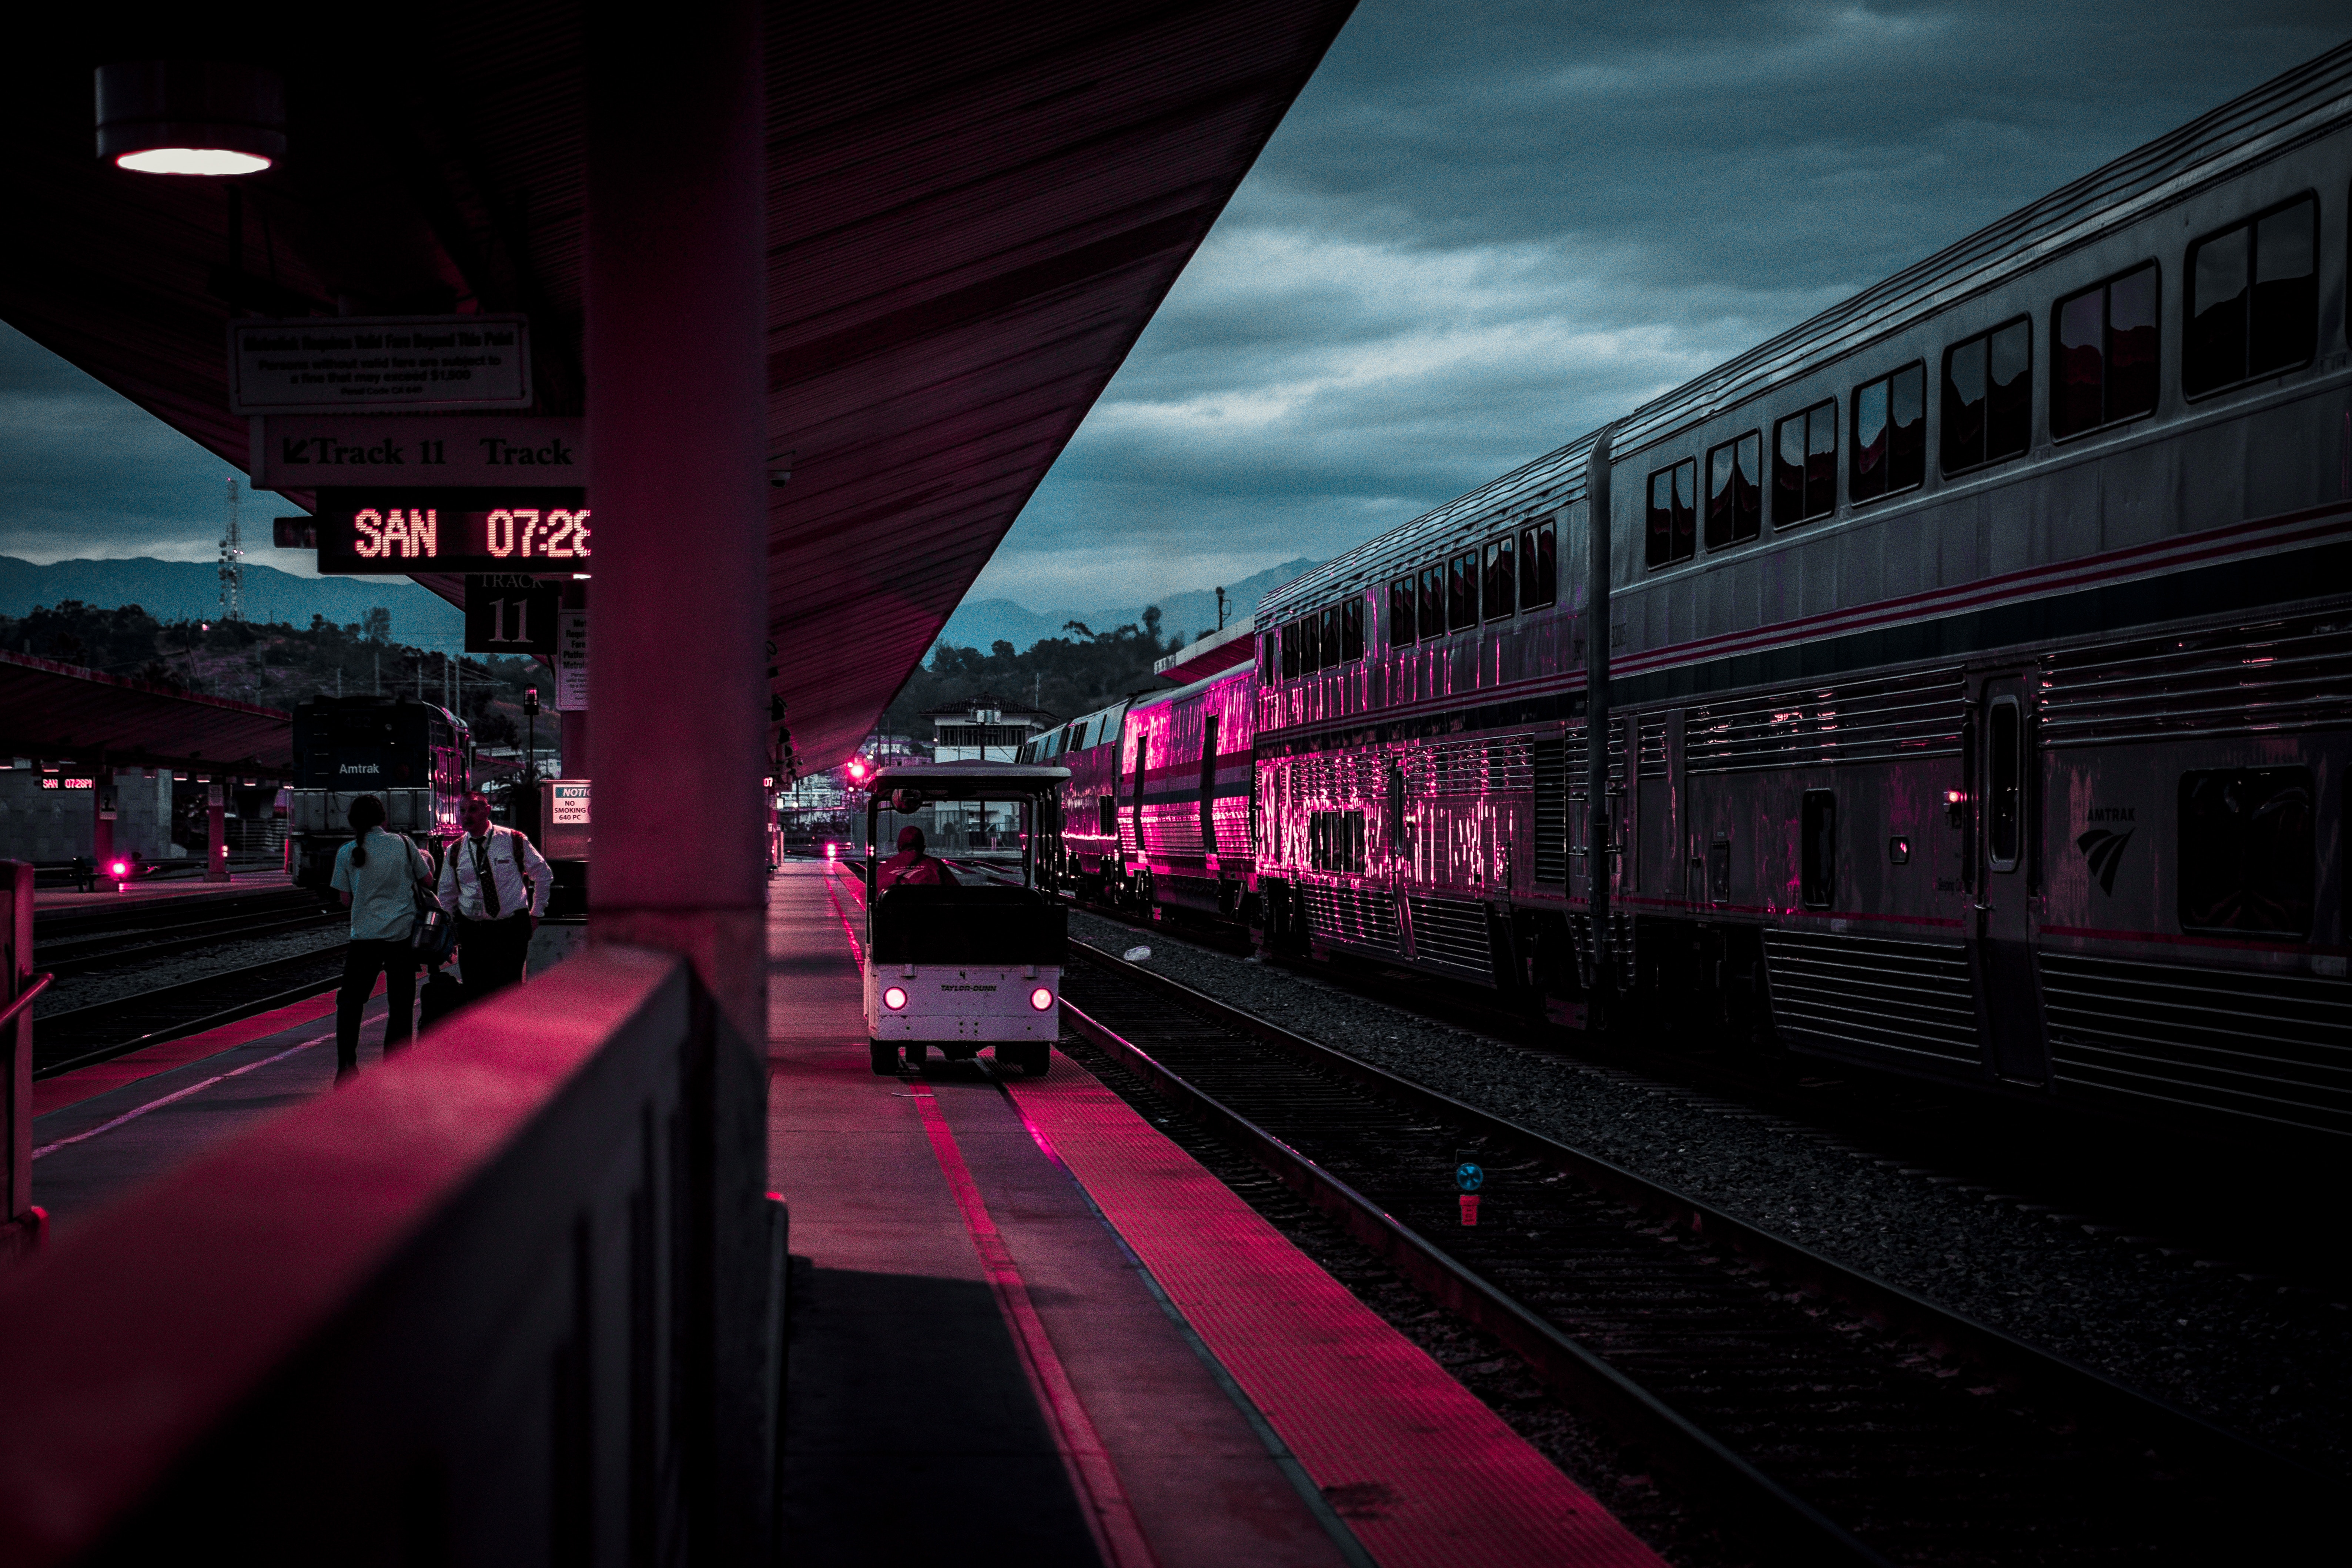
light, night, train, cityscape, transport, evening, vehicle, train station, platform, darkness, public transport, trainstation, screenshot, train platform